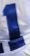
Number: 1